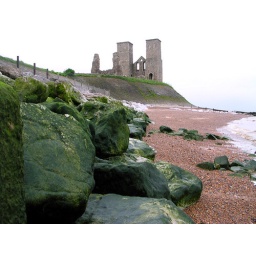
Lots of really mossy green rocks down by the water